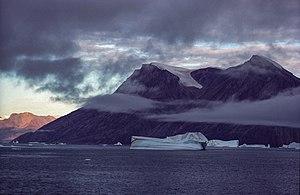
L'île Ymer est une île située à l'est du Groenland. Sa superficie est de 2 437 km².